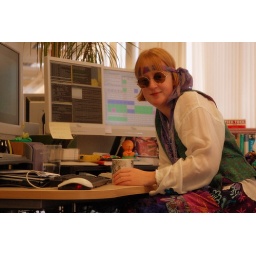
258/365 - Fancy dress in the office